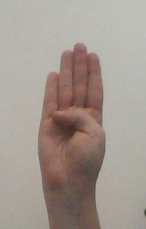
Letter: kaaf